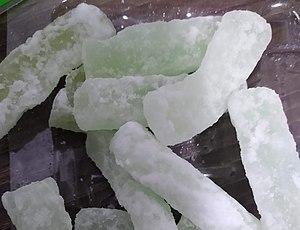
La courge cireuse est une plante de la famille des Cucurbitacées, principalement cultivée en Asie orientale comme plante potagère. Son fruit comestible se conserve tout l'hiver d’où son nom local de courge d'hiver.